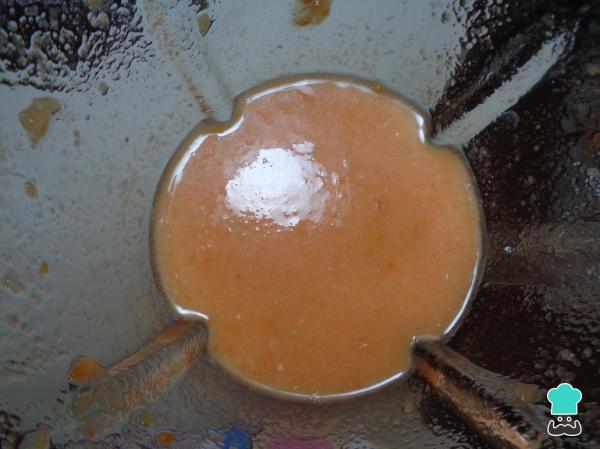
Una vez cocidos el tomate rojo y el chile los agregamos a la licuadora junto con el ajo, la mitad del caldo de pollo y una pizca de sal, entonces procedemos a licuar perfectamente para obtener una salsa homogénea para los tamales de pollo. Reservamos un momento.